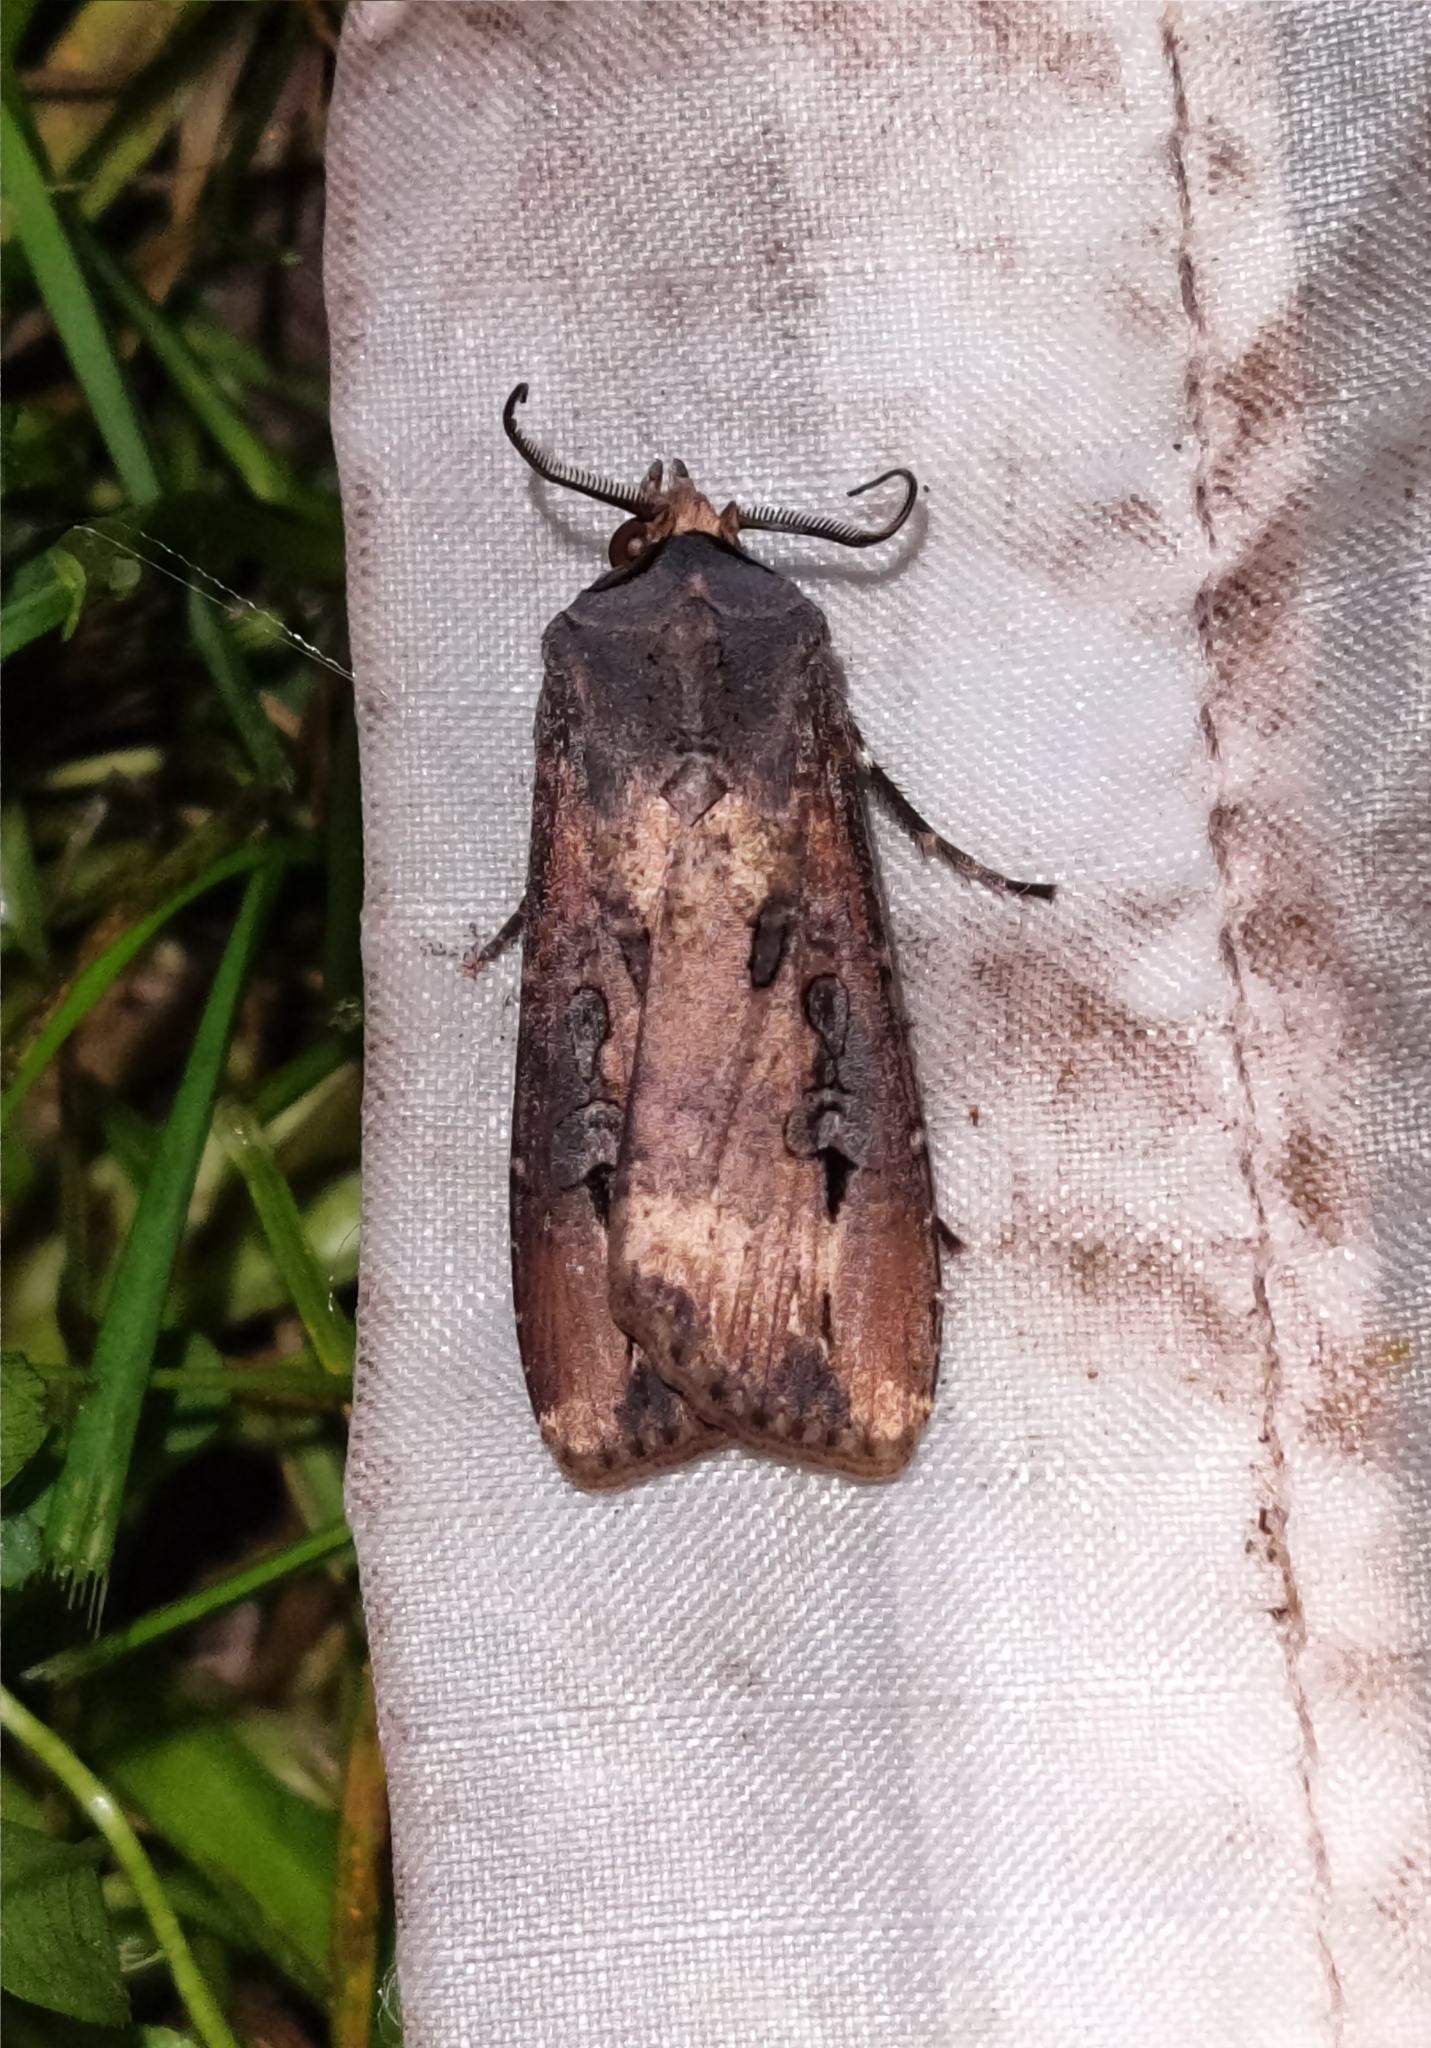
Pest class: cutworms